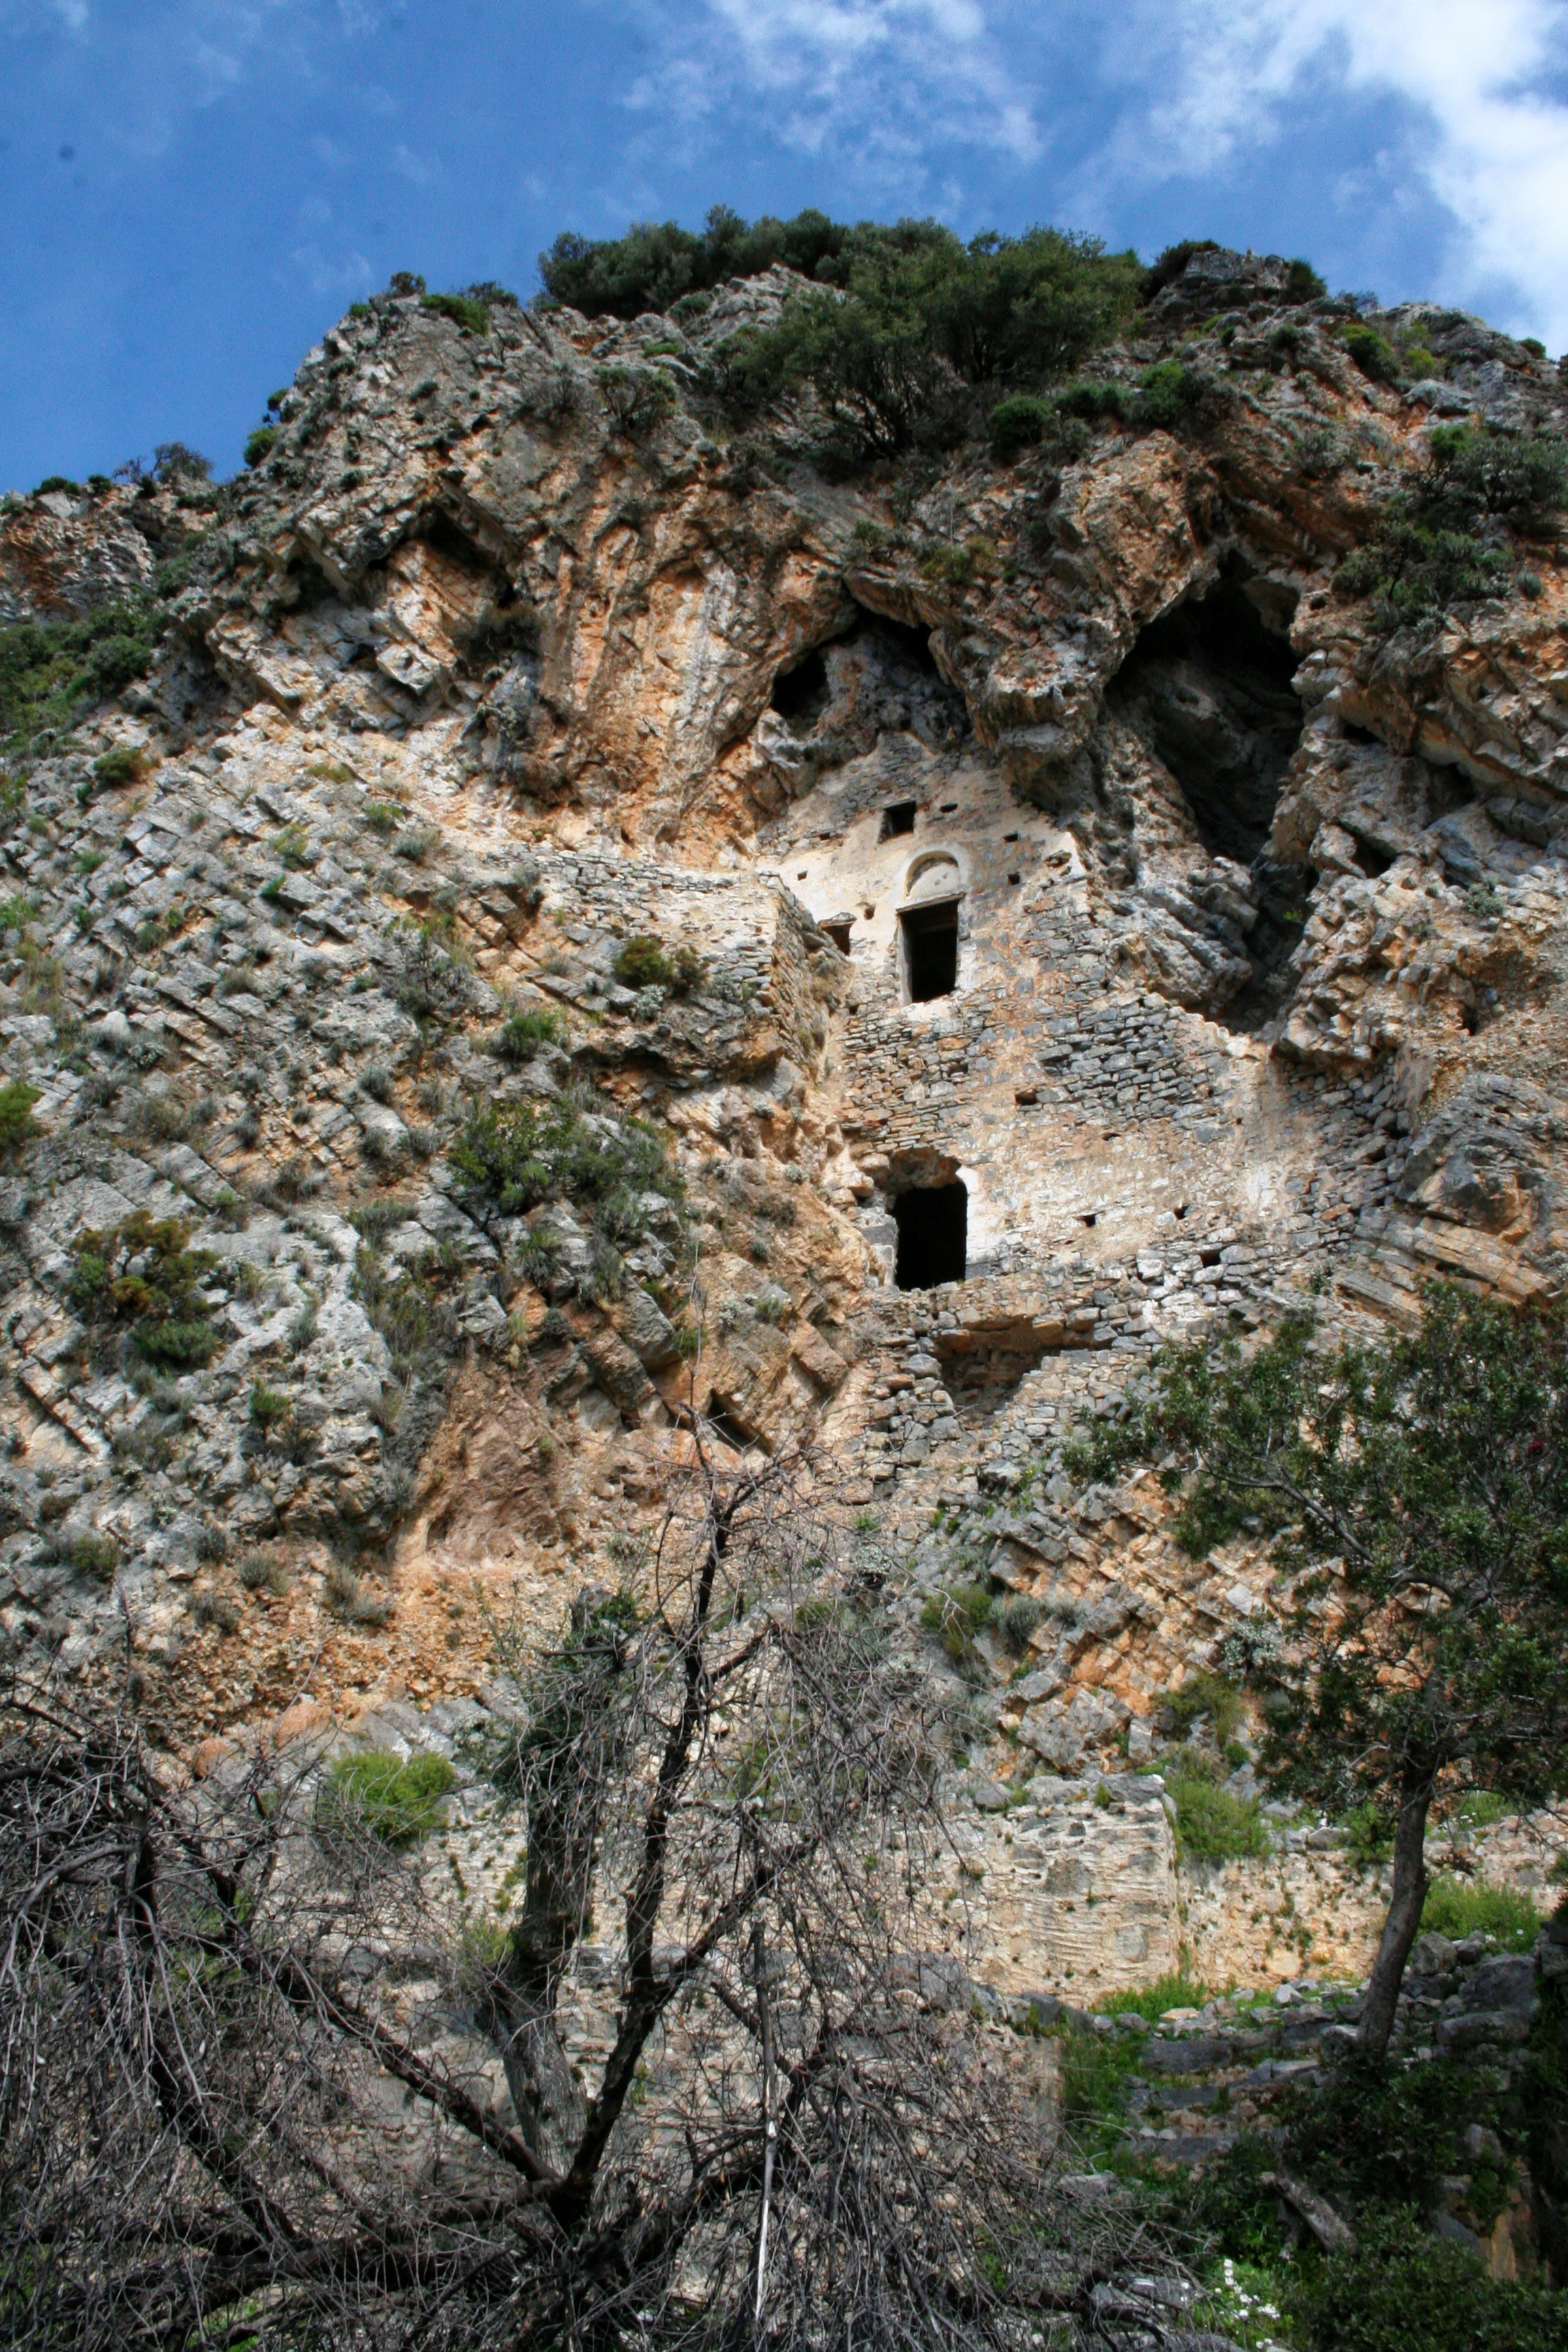
landscape, nature, outdoor, rock, mountain, architecture, trail, building, old, wall, stone, summer, tourist, travel, cliff, scenic, scenery, ancient, landmark, abandoned, attraction, tourism, brick, terrain, blue sky, trees, hills, rubble, geology, ruins, houses, turkey, culture, history, historical, caves, ruined, wadi, ancient history, cliff face, geological phenomenon